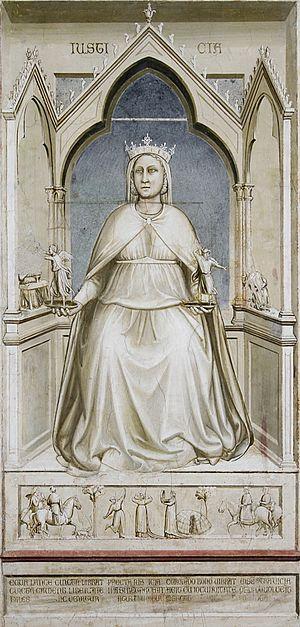
Cette page est une liste des œuvres de Giotto, plus précisément Giotto di Bondone ou Ambrogiotto di Bondone, peintre, un sculpteur et architecte italien du Trecento, dont les œuvres sont à l'origine du renouveau de la peinture occidentale. C'est l'influence de sa peinture qui va provoquer le vaste mouvement de la Renaissance à partir du siècle suivant.